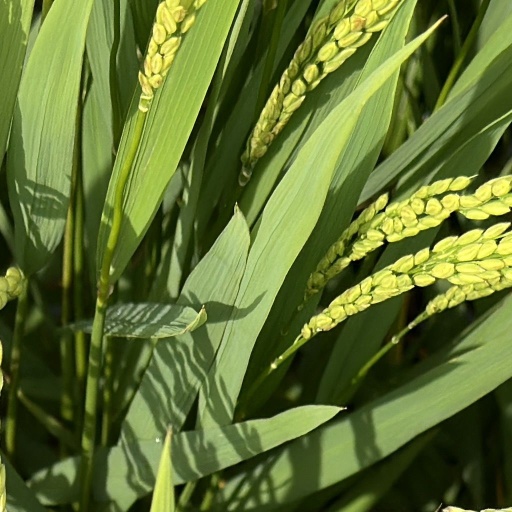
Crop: rice